Wizard Shazam

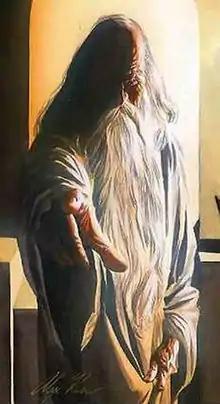
Rendition of the Jebediah incarnation of the Wizard. Art by Alex Ross.

In a story written by E. Nelson Bridwell for "World's Finest Comics" #262 (cover date April/May 1980), his gave him a backstory in which he was a young shepherd who becomes the Champion, one of the world's first superheroes in ancient Canaan, over 5,000 years ago. By speaking the magic word "VLAREM!" (an anagram of "Marvel"). This background is later explored further in the "Power of Shazam!" series, in which detailed during his tenure as a Champion, At one point, the Champion is seduced by a demoness disguised as a beautiful woman, and the two of them conceive two half-demon offspring, Blaze and Satanus, much to the displeasure of the gods. The Champion later creates the Rock of Eternity from two large rock formations – one from Heaven and one from Hell – to hold the Three Faces of Evil, a dragon-like demon whose mother is the same demoness as the one who bore his children, captive. Shazam also later trapped demons of the Seven Deadly Sins in statues of themselves and imprisoned them at the Rock of Eternity.